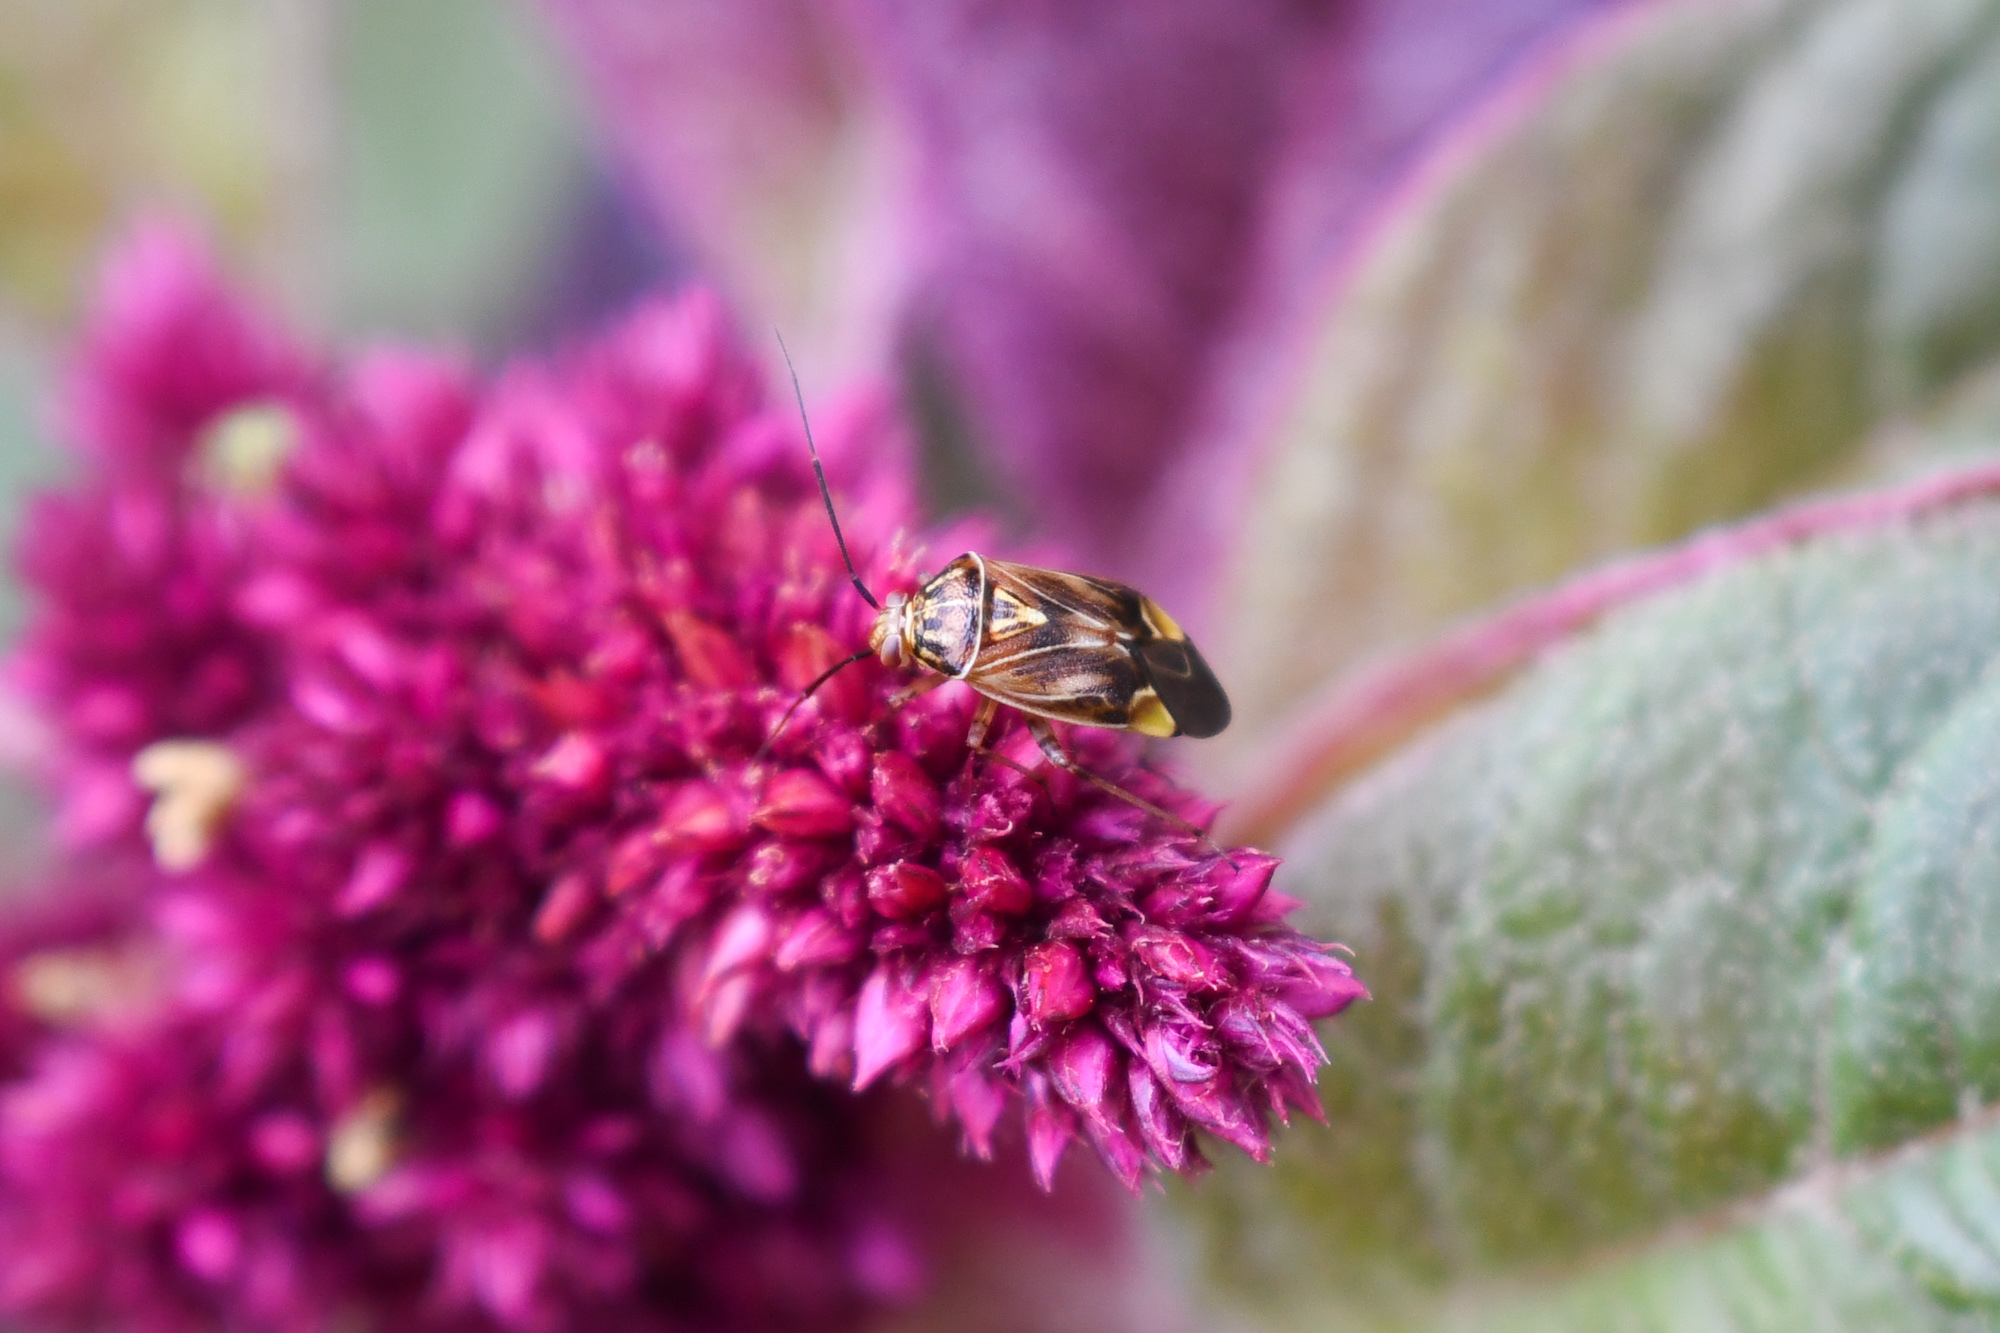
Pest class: lygus_bug